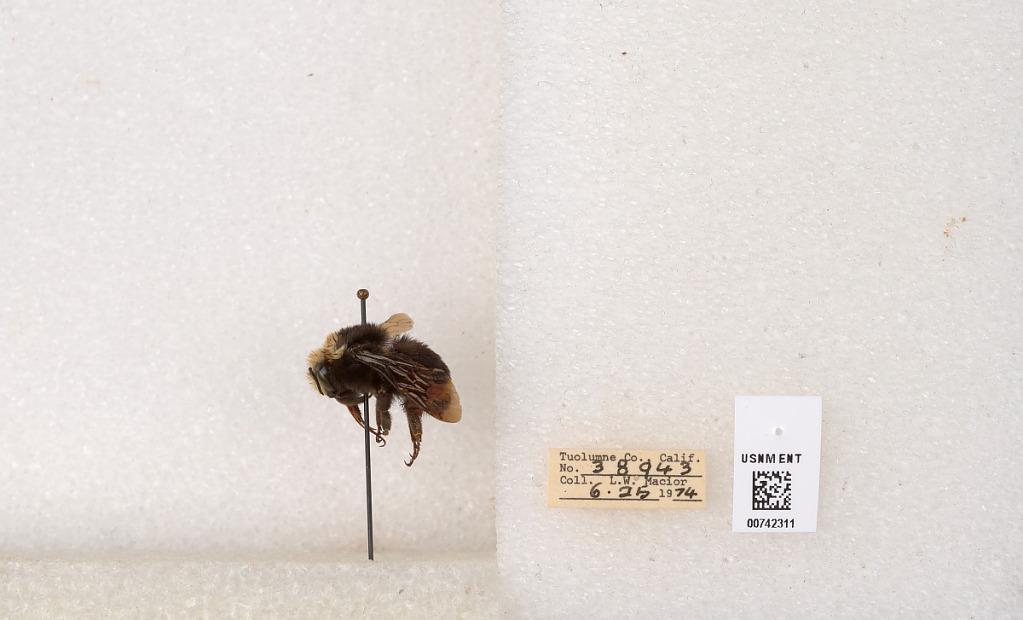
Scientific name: Bombus (Pyrobombus) vosnesenskii Radoszkowski
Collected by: L. Macior
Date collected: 1974-6-25
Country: United States
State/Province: California
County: Tuolumne
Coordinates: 38.0276, -119.955